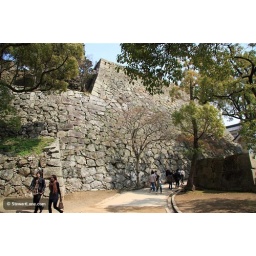
A high wall within the castle complex